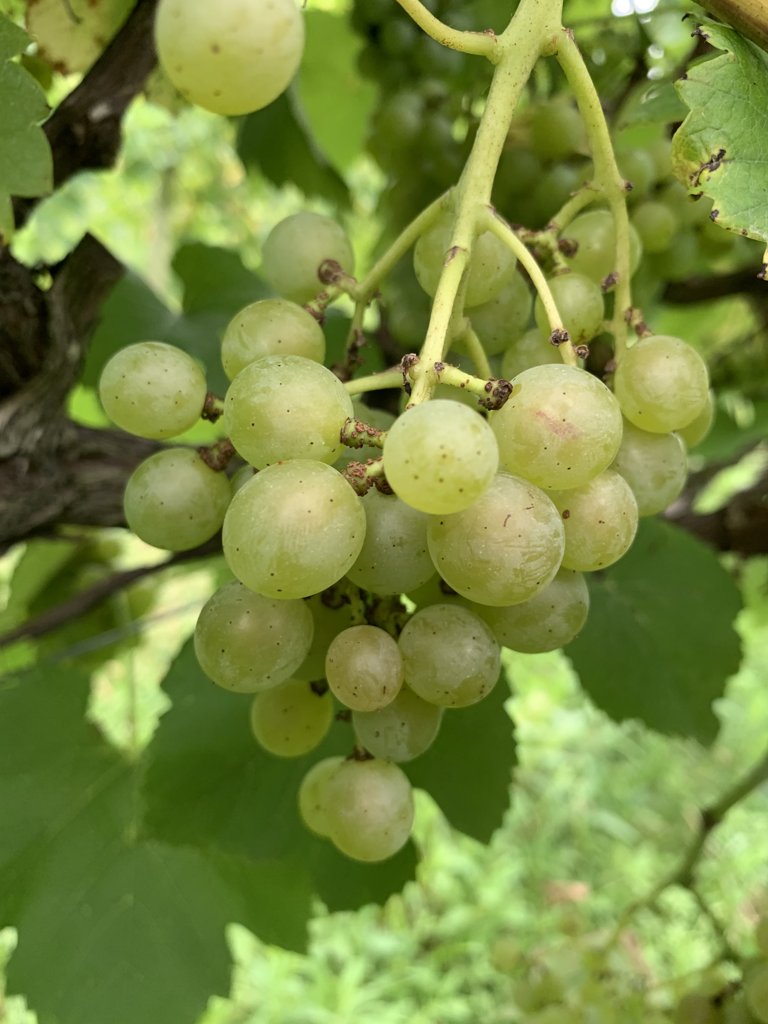
Berries visible: 31
Grape clusters: 1